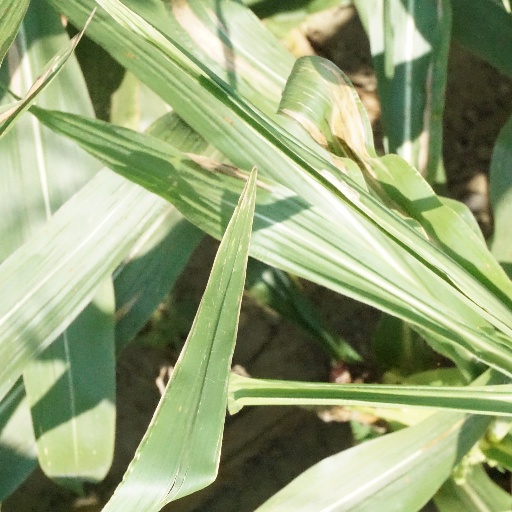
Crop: maize; corn